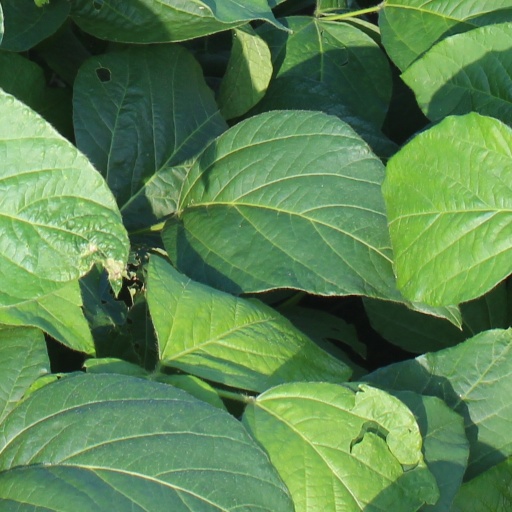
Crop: soybean